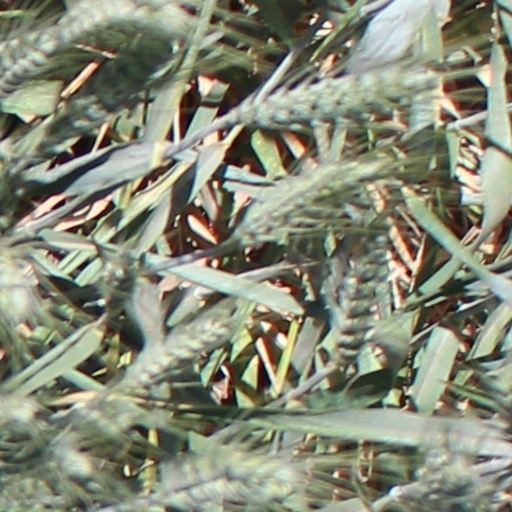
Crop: wheat